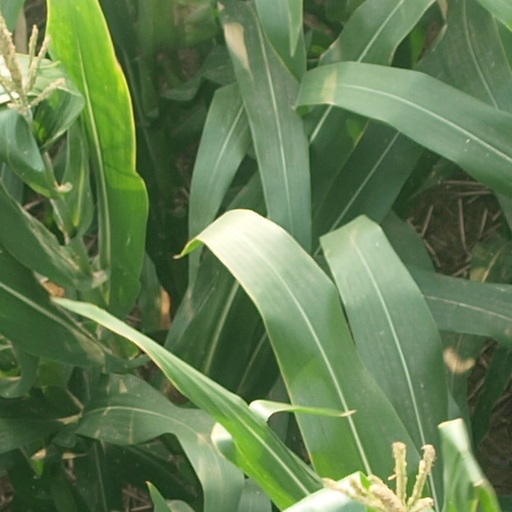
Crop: maize; corn